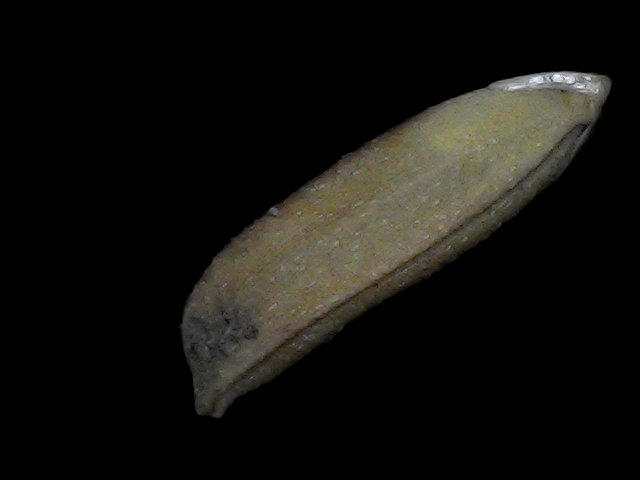
Rice variety: Bd87